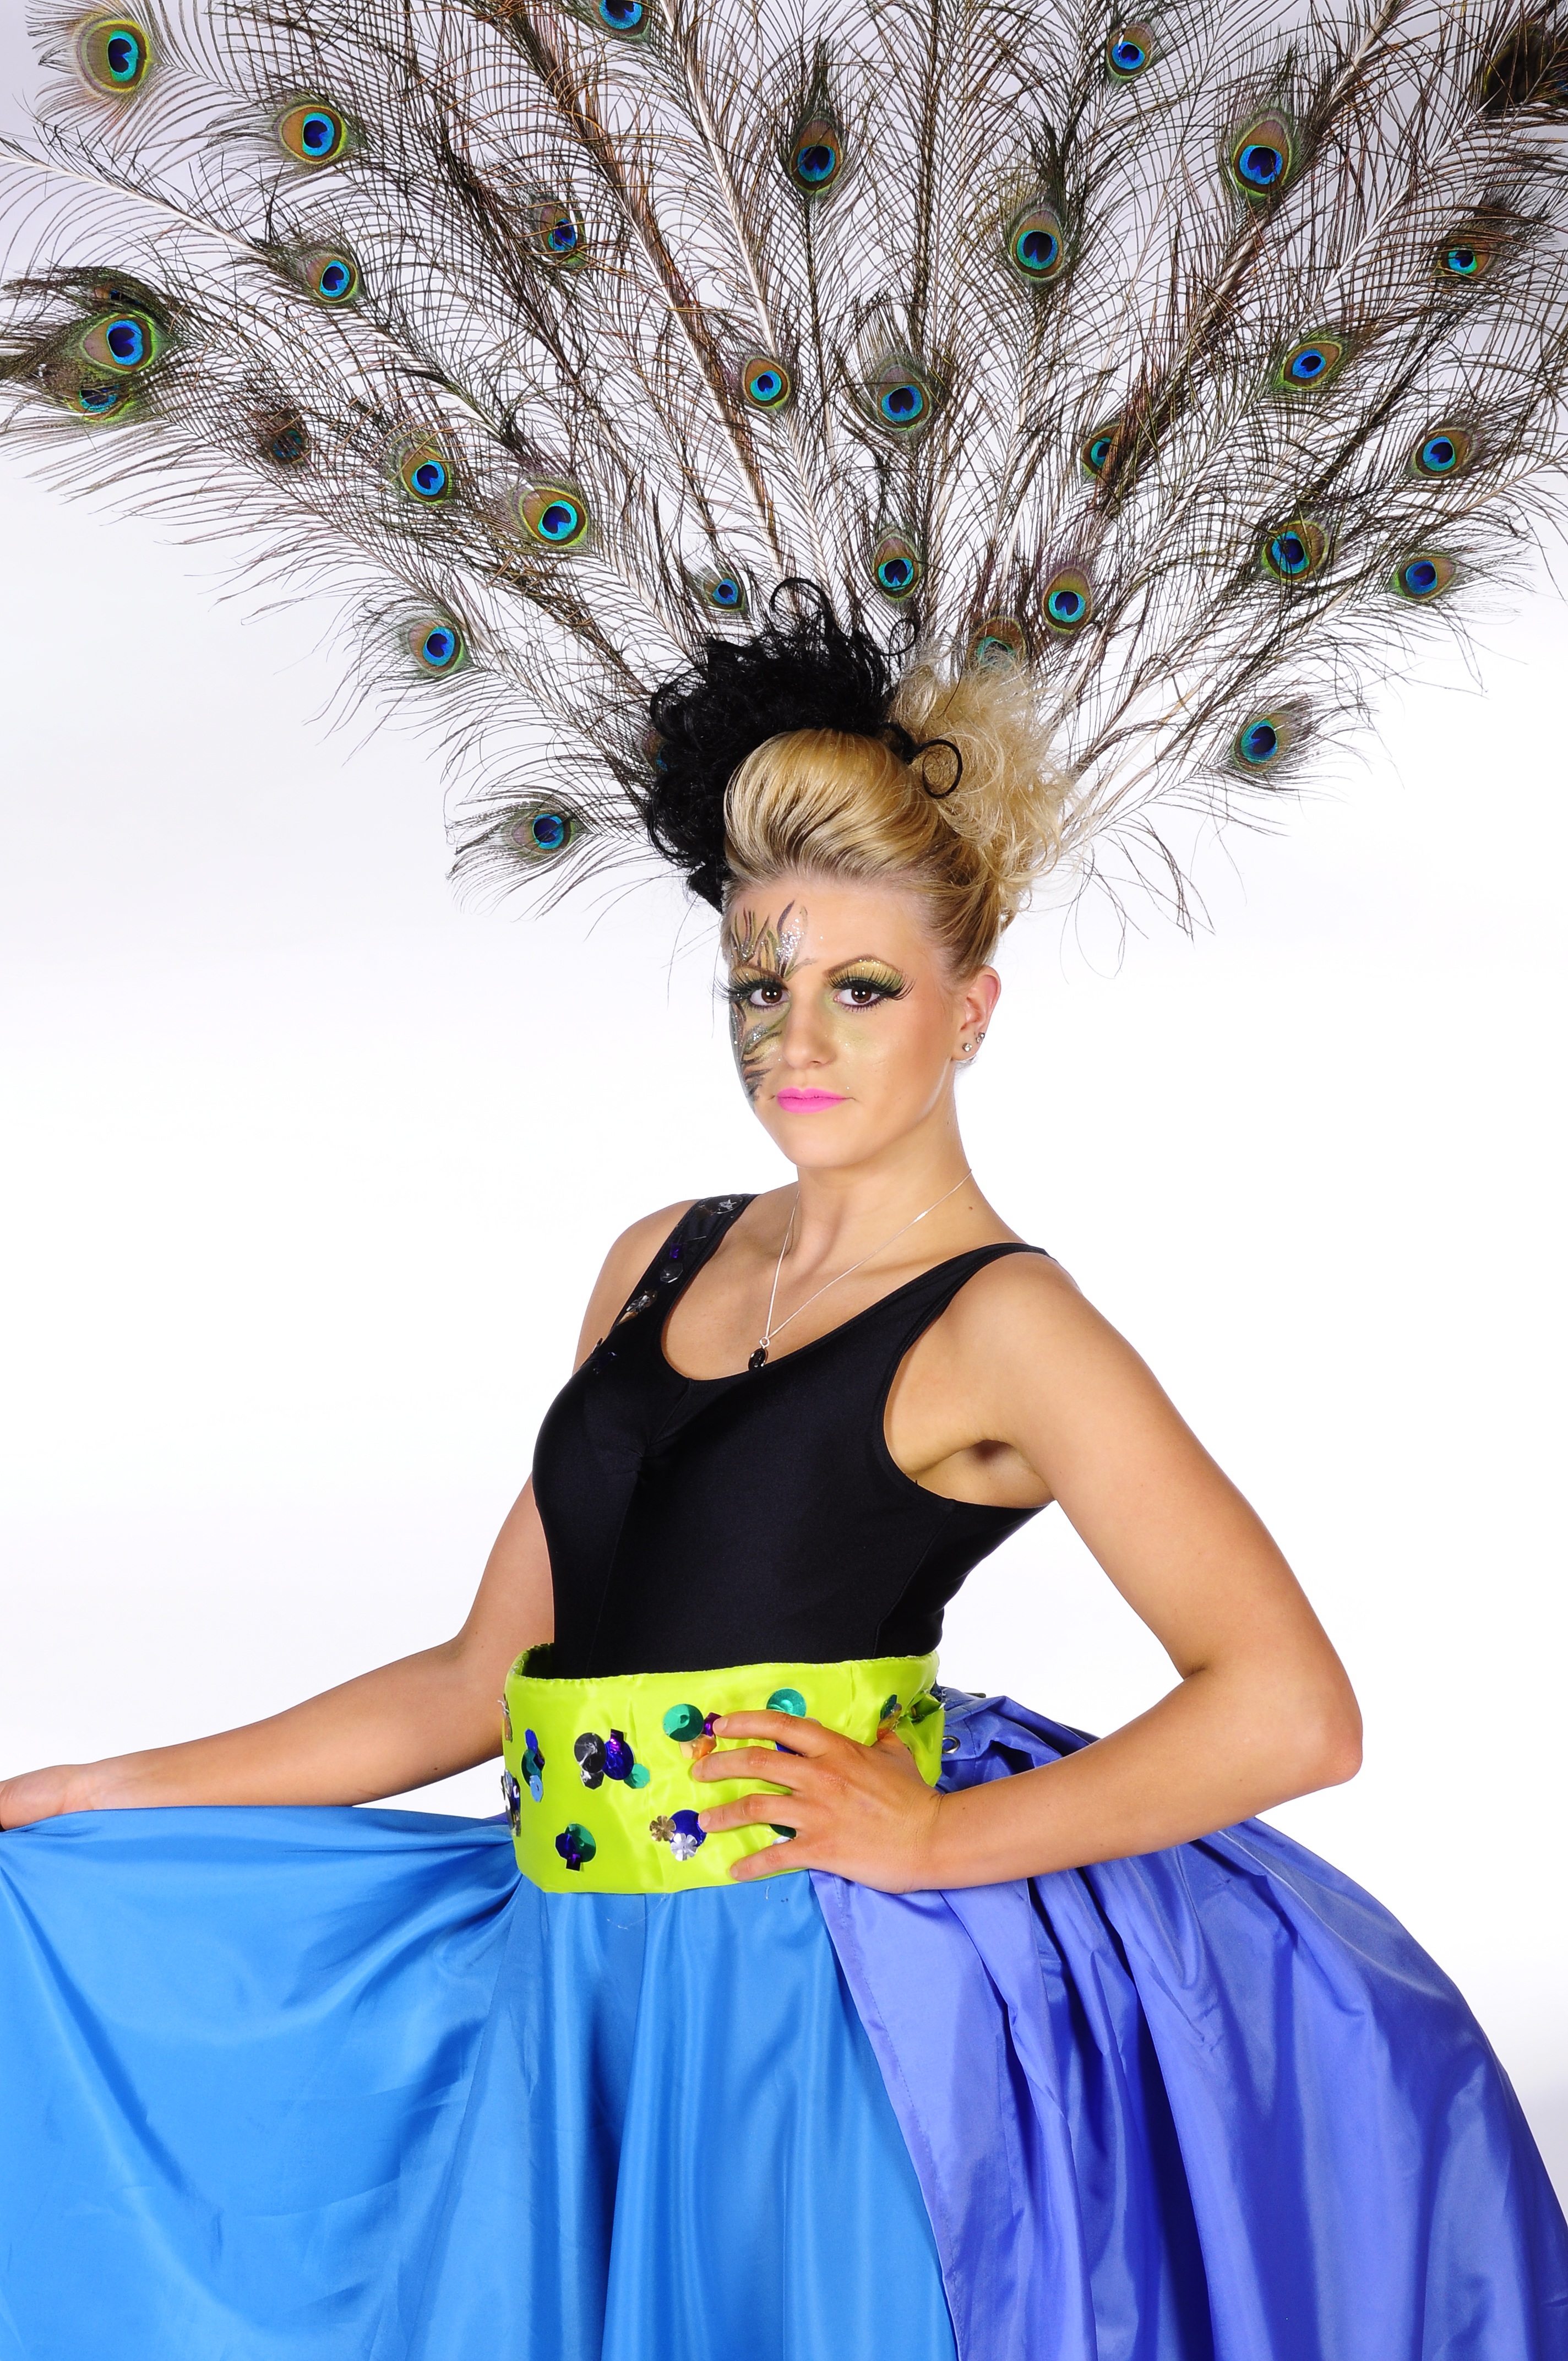
dance, portrait, peacock, plumage, women, costume, gown, quinceanera, fashion accessory, dance dress